Christophe Vincent

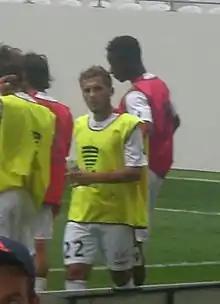
Vincent training with Ajaccio in 2015

Christophe Vincent (born 8 November 1992) is a French professional footballer who plays as a midfielder for Ligue 2 club Bastia.